Shoreham Harbour Lifeboat Station

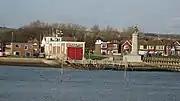
1933 Lifeboat House

On 20 January 1980, the MS "Athina B" arrived at Shoreham-by-Sea from the Azores archipelago. During the voyage, she had problems with her generator, gyro compass and radar, and put in at La Rochelle in France for repairs. On arrival at Shoreham, the vessel was caught in gale force seven or eight winds, and with seas breaking across her decks, she was unable to enter. Her engines failed, and a Mayday call was issued. The "Dorothy and Philip Constance" was launched to service at 08:40, and rescued half the crew, as well as the captain's family. The lifeboat returned the next day to rescue the remaining crew. Coxswain Kenneth Voice was awarded the RNLI Silver Medal.